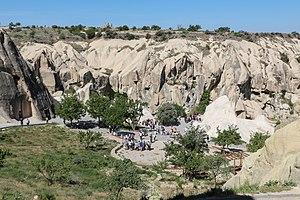
Vue du musée en plein air de Göreme, Turquie